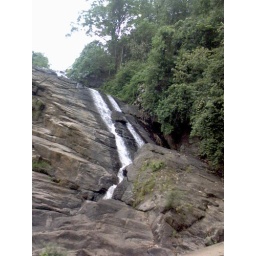
This pic was taken in kerala ,a road side water falls.